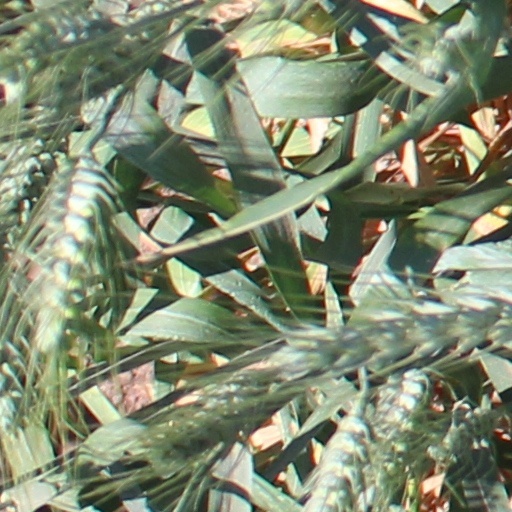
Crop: wheat